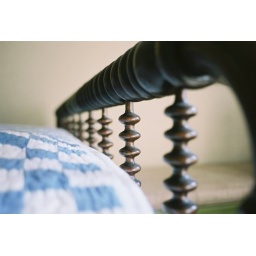
the guest bed in christine's house